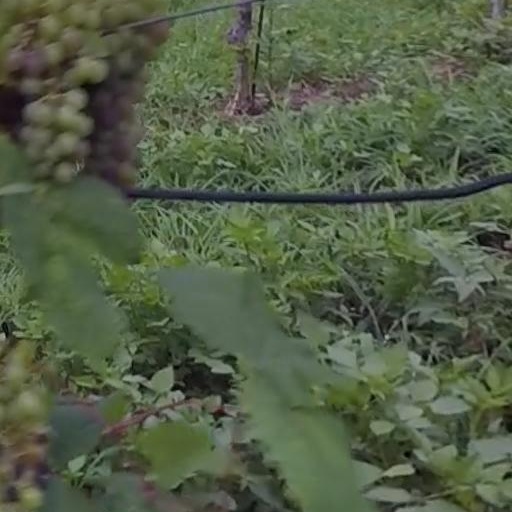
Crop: grape